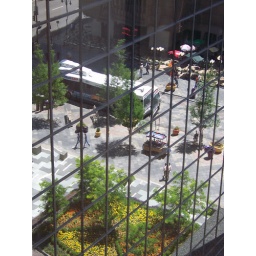
The courtyard of my office building reflected in the building next door.